Shi Jinbo

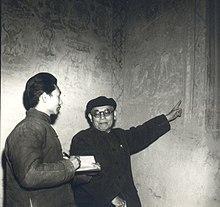
Shi Jinbo with Wang Jingru at the Mogao Caves in 1964

He graduated in 1962, and encouraged by Wang Jingru, his advisor for his Master's degree, who believed that the extinct Tangut language was related to the Yi language, Shi applied to study Tangut language as a postgraduate at the Institute of Ethnology of the Chinese Academy of Social Sciences. After graduating in 1966, Shi joined a team researching the Western Xia caves at the Mogao Caves near Dunhuang in Gansu, and based on his translation of Tangut inscriptions in the caves he was able to identify a large number of caves as dating to the period during which Dunhuang was governed by the Western Xia regime (1036–1226).